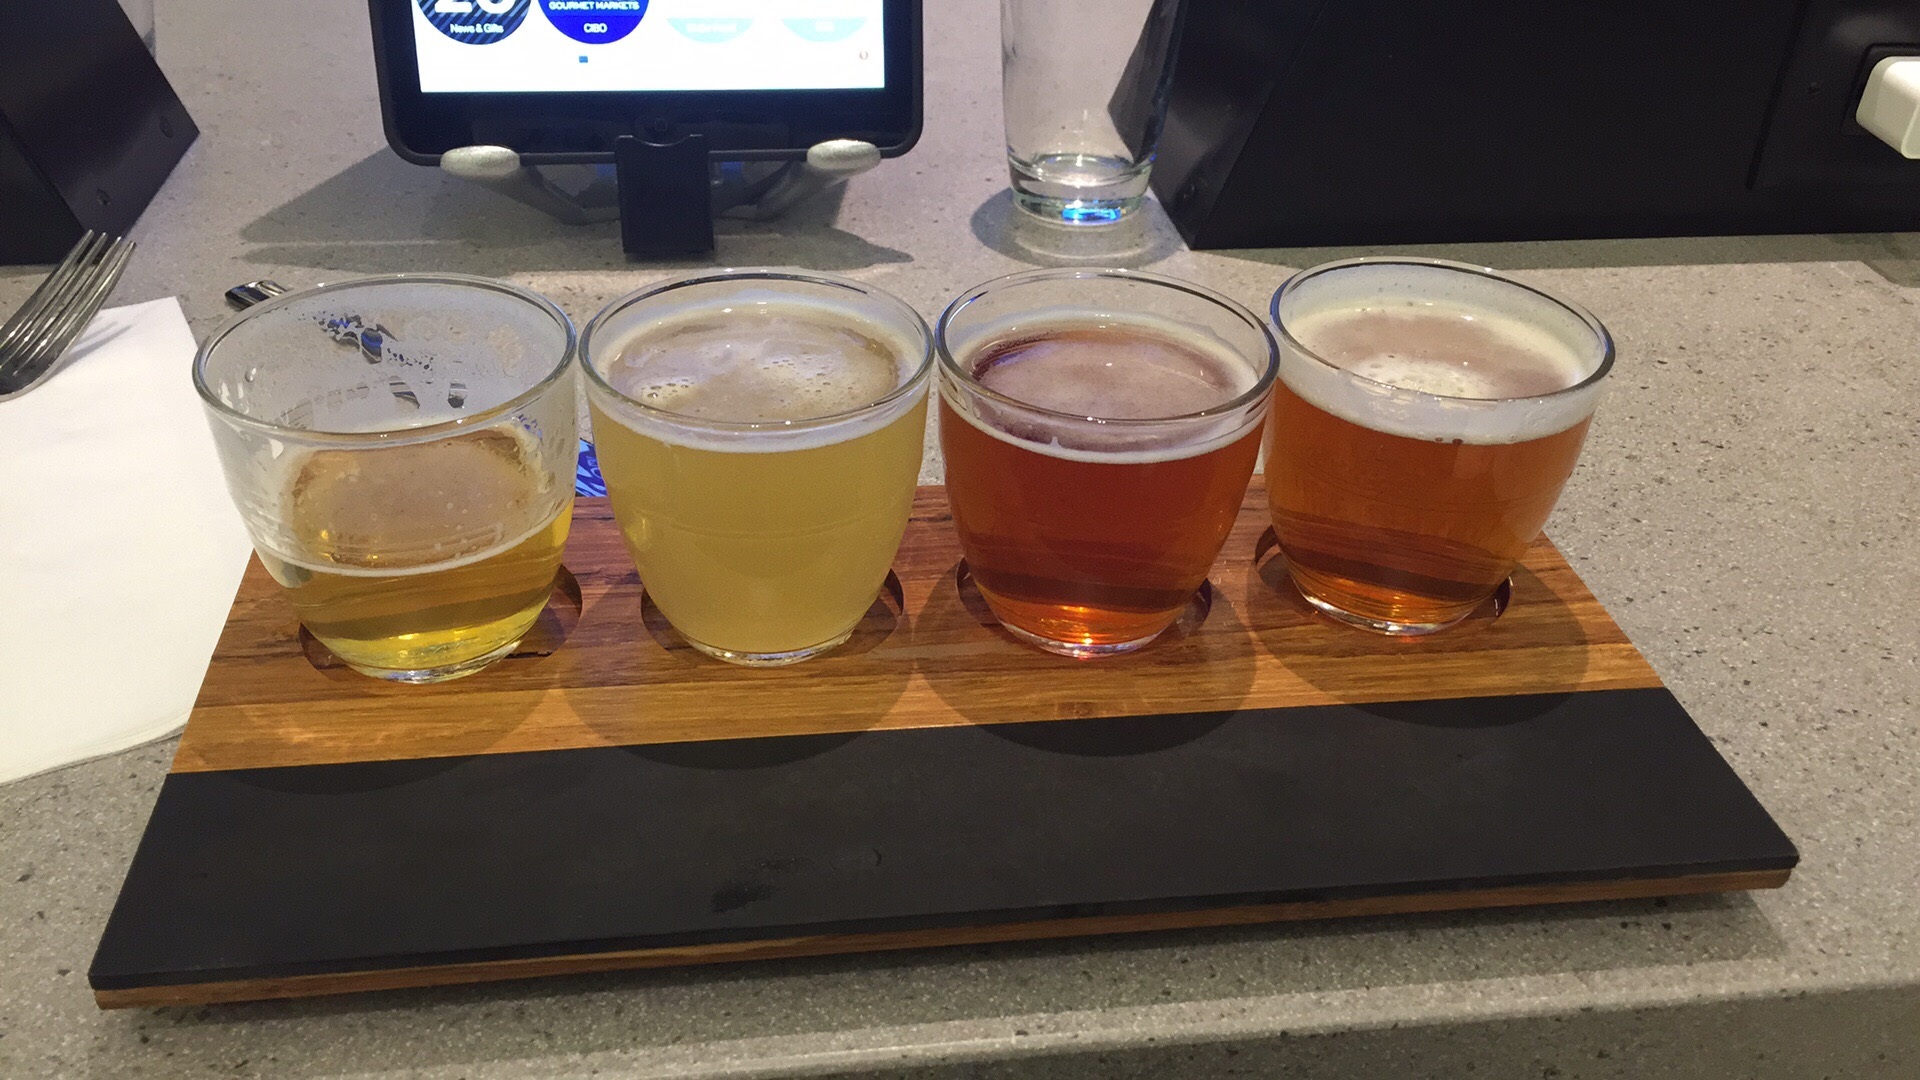
drink, lunch, beer, alcohol, ipa, distilled beverage